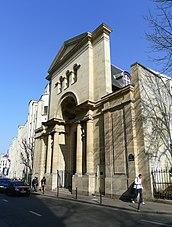
Rue des Saints-Pères (cathédrale St-Vladimir-le-Grand) - Paris VI
L'éparchie Saint Vladimir le Grand est une juridiction de l'église catholique pour les fidèles de rite ukrainien de France, au Benelux et en Suisse.
La rue des Saints-Pères est une voie de Paris. Elle marque une partie de la limite entre le 6ᵉ et le 7ᵉ arrondissement auquel appartiennent les numéros pairs.
La rue Taranne est une ancienne rue de Paris intégrée au boulevard Saint-Germain lors de son percement dans les années 1870.